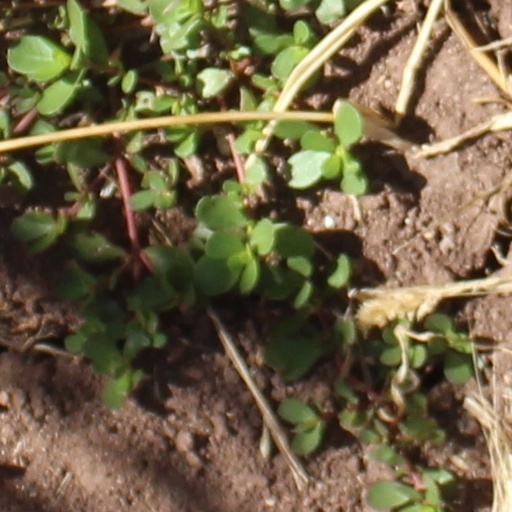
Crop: wheat